Edward Tilt

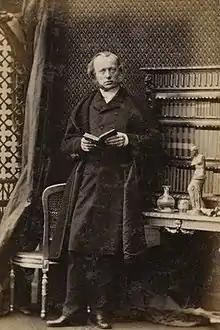
Edward John Tilt, 1861 photograph by Camille Silvy.

He was born at Brighton on 30 January 1815, and received his medical education first at St. George's Hospital and then in Paris, where he graduated M.D. on 15 May 1839. He does not appear to have held any English qualification until he became a member of the Royal College of Physicians of London in 1859.